Grand Admiral Thrawn

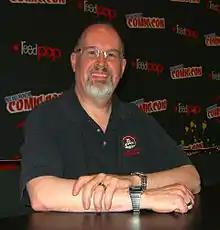
Timothy Zahn in 2012

According to Zahn, Lou Aronica of Bantam Spectra had negotiated a book deal with Lucasfilm in 1989, and the publisher put Zahn's name at the top of their list of possible authors. He said, "My original instructions from LucasArts consisted of exactly two rules: the books were to start 3–5 years after "Return of the Jedi," and I couldn't use anyone who'd been explicitly killed off in the movies." Zahn used information from the original film trilogy as his primary source, but supplemented that with details from the many sourcebooks created for West End Games' "", saying that they "saved me from having to reinvent the wheel many times". In turn, each novel in the trilogy had its role-playing game sourcebook created for it by West End Games.